Aimée Danis

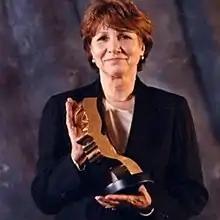
Aimée Danis

Aimée Danis (September 19, 1929 - May 8, 2012) was a Canadian film director and producer from Quebec. She produced the films "Léolo" and "My Friend Max (Mon amie Max)", both of which were Genie Award nominees for Best Motion Picture.